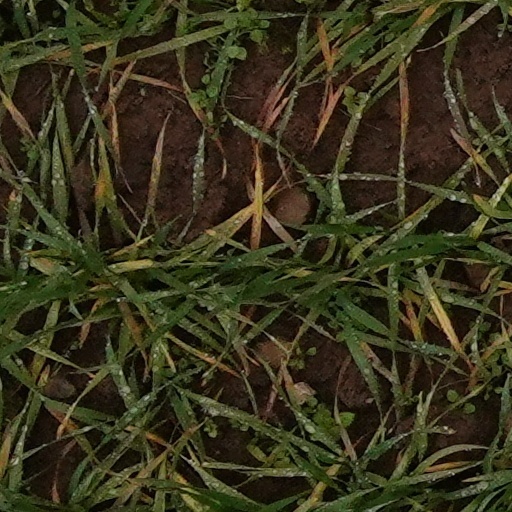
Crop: wheat